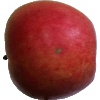
Label: apple_crimson_snow